Second siege of Badajoz (1811)

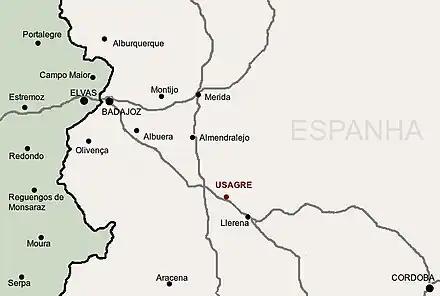
Map showing Badajoz, Elvas, Albuera, Campo Maior, Usagre, and Mérida

Before investing Badajoz, Beresford thought it worthwhile to drive Latour-Maubourg's force out of Extremadura. Leaving some troops to mask Badajoz, he marched southeast toward Zafra. Long routed the French 2nd Hussars at Los Santos de Maimona on 16 April. Abandoning Llerena on the 19th, Latour-Maubourg withdrew to Guadalcanal in Andalusia. Before starting the siege of Badajoz, Beresford posted Spanish cavalry at Llerena and British cavalry at Zafra. They were supported by a brigade of British infantry under Lieutenant Colonel John Colborne.